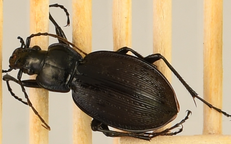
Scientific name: Carabus goryi
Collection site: Mountain Lake Biological Station NEON (MLBS), plot MLBS_009